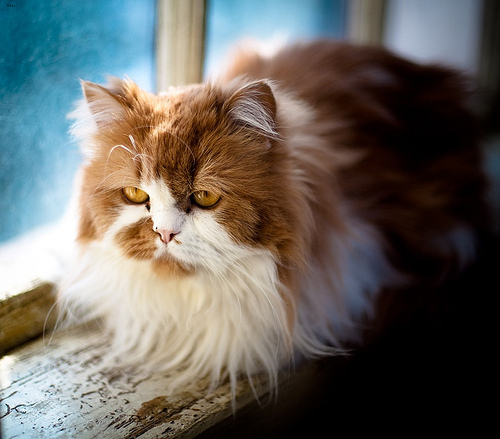
Breed: persian